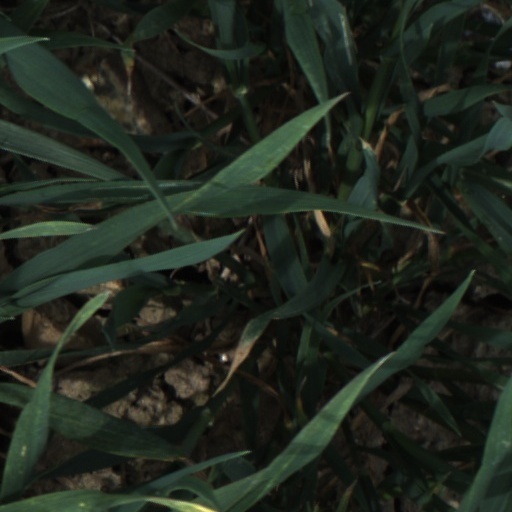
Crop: wheat